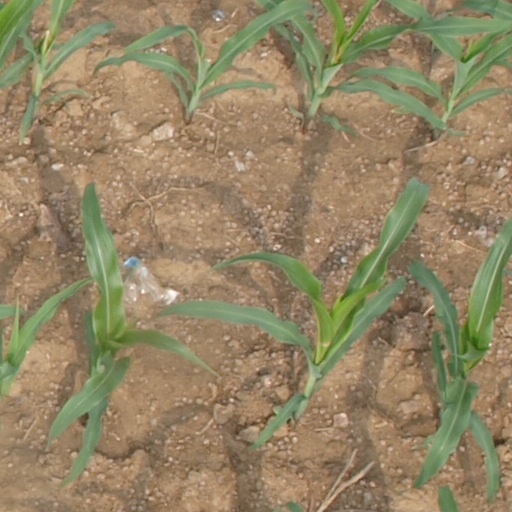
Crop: maize; corn